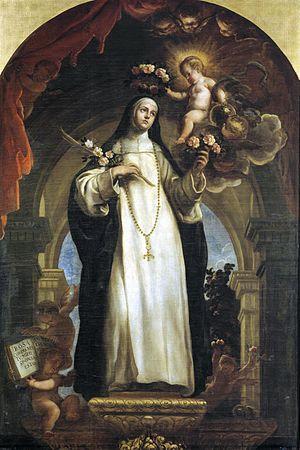
Cette liste de saints concerne les saints et les bienheureux, reconnus comme tels par l'Église catholique, ayant vécu au XVIIᵉ siècle.
Isabel Flores de Oliva en religion Rose de Lima, canonisée en 1671, est la première sainte du Nouveau Monde. Elle est fêtée le 30 août jusqu'en 1970, puis fêtée le 23 août, sauf au Pérou où elle est encore fêtée le 30.